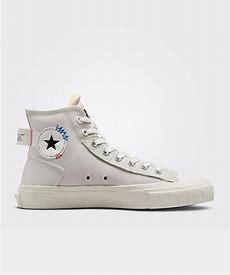
Brand: Converse
Model: Chuck Taylor Alt Star